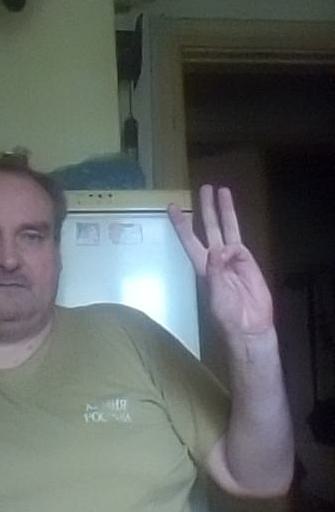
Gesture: three